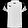
Label: T - shirt / top